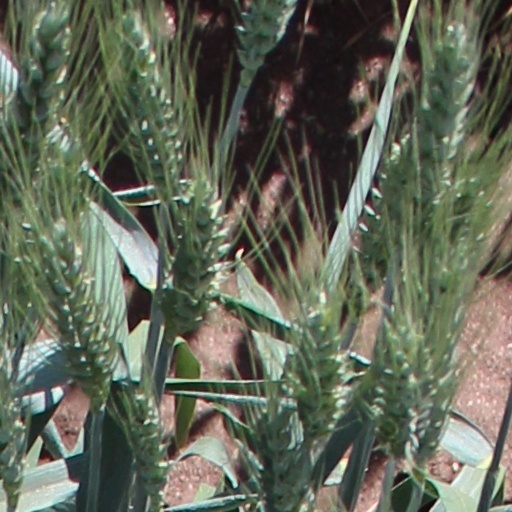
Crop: wheat